Matej Žagar

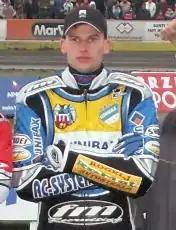
Žagar in 2007

In 2002, he won the 2002 Individual Speedway Junior European Championship and the following year made his debut in the Individual World Championship.